Chigwell Hall

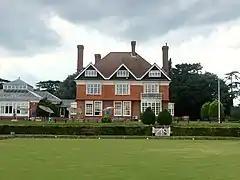
Chigwell Hall

Chigwell Hall is a Grade II listed house in Chigwell, Essex. It is situated on Roding Lane within 42 acres of grounds. It was designed by the English architect Richard Norman Shaw - his only house in Essex - for Alfred Savill, founder of the Savills estate agency, and built in 1876. The building and grounds have been owned by the Metropolitan Police Service since 1967 and is the current site of the force's sports and social club.